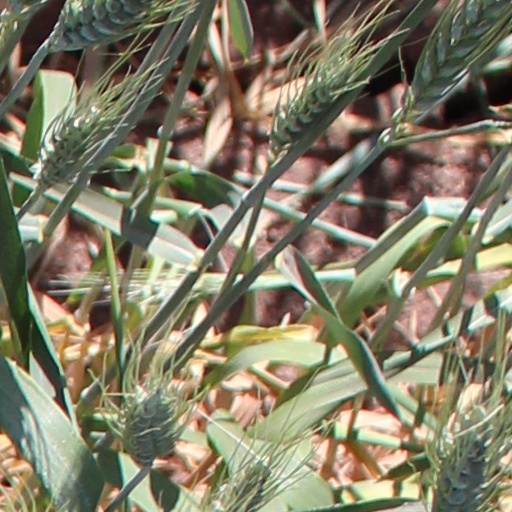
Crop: wheat